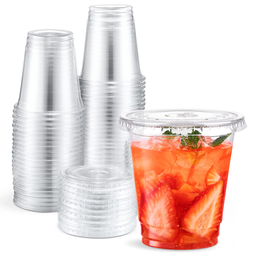
Label: plastic